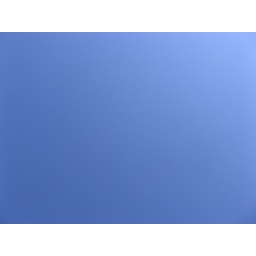
The sky over the beach on a perfect day.